Brønnøy Municipality

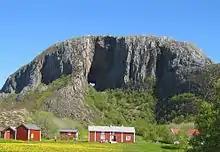
Torghatten seen from the south

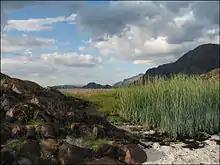
Bjørnholmene

The municipality is the 107th largest by area out of the 357 municipalities in Norway. Brønnøy is the 135th most populous municipality in Norway with a population of 7,826. The municipality's population density is and its population has decreased by 0.9% over the previous 10-year period.